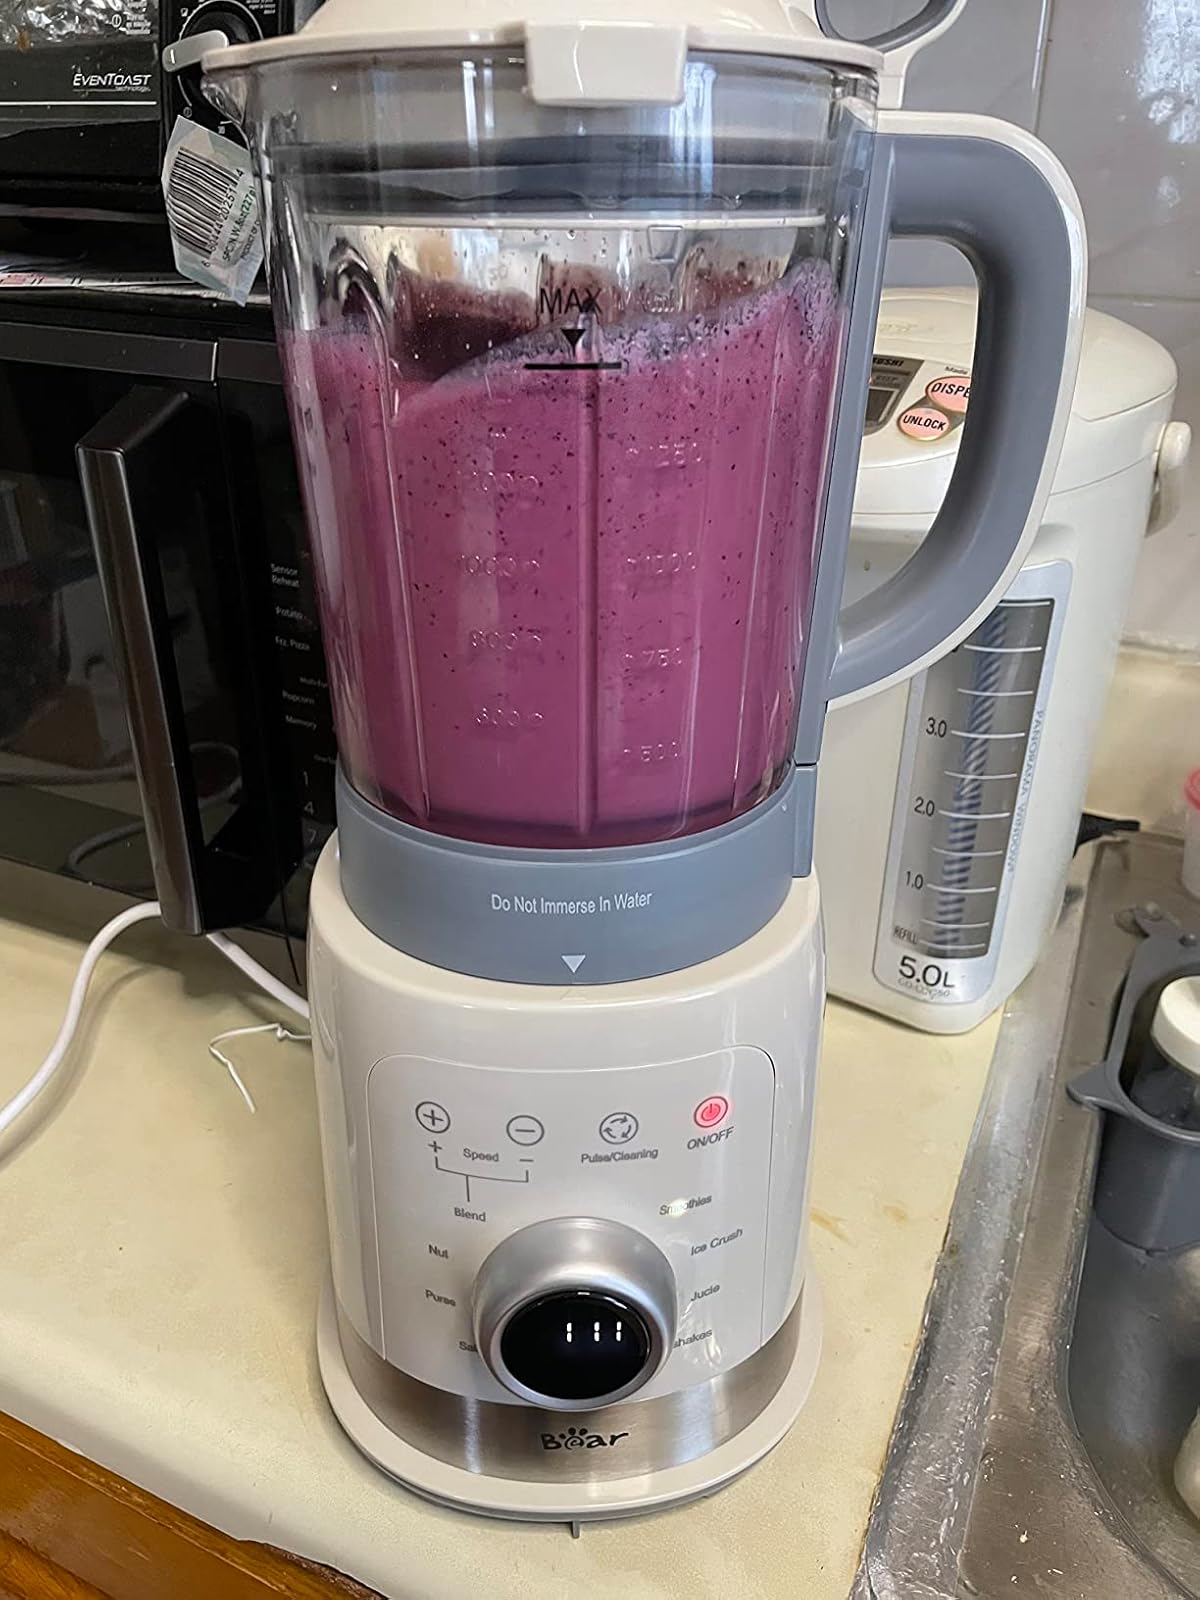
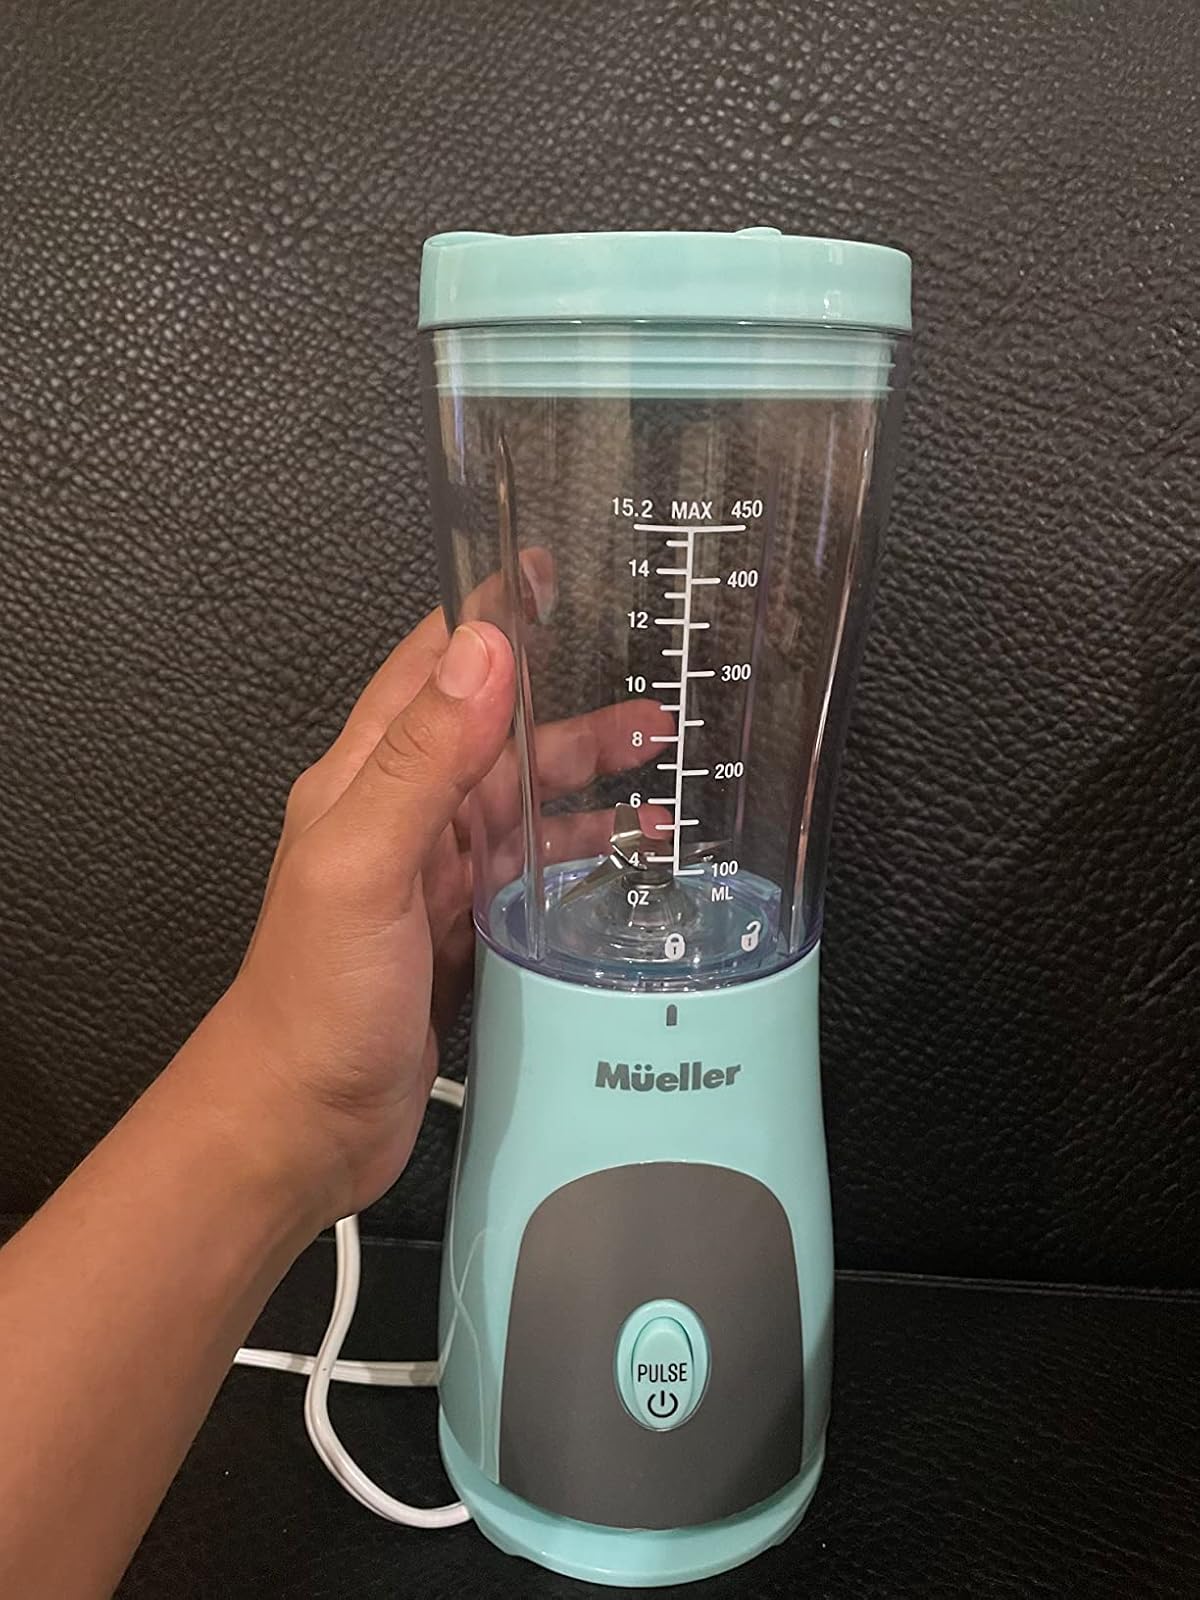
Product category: items_blender
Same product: no